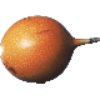
Label: Granadilla 1